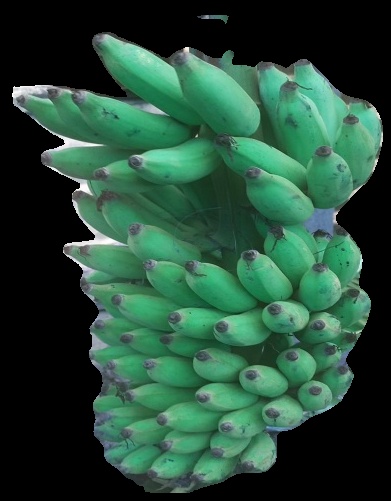
Variety: elakki-bale
Grade: grade2